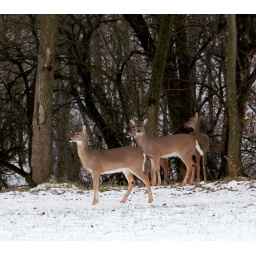
drove by a group of christmas deer trying to cross the street